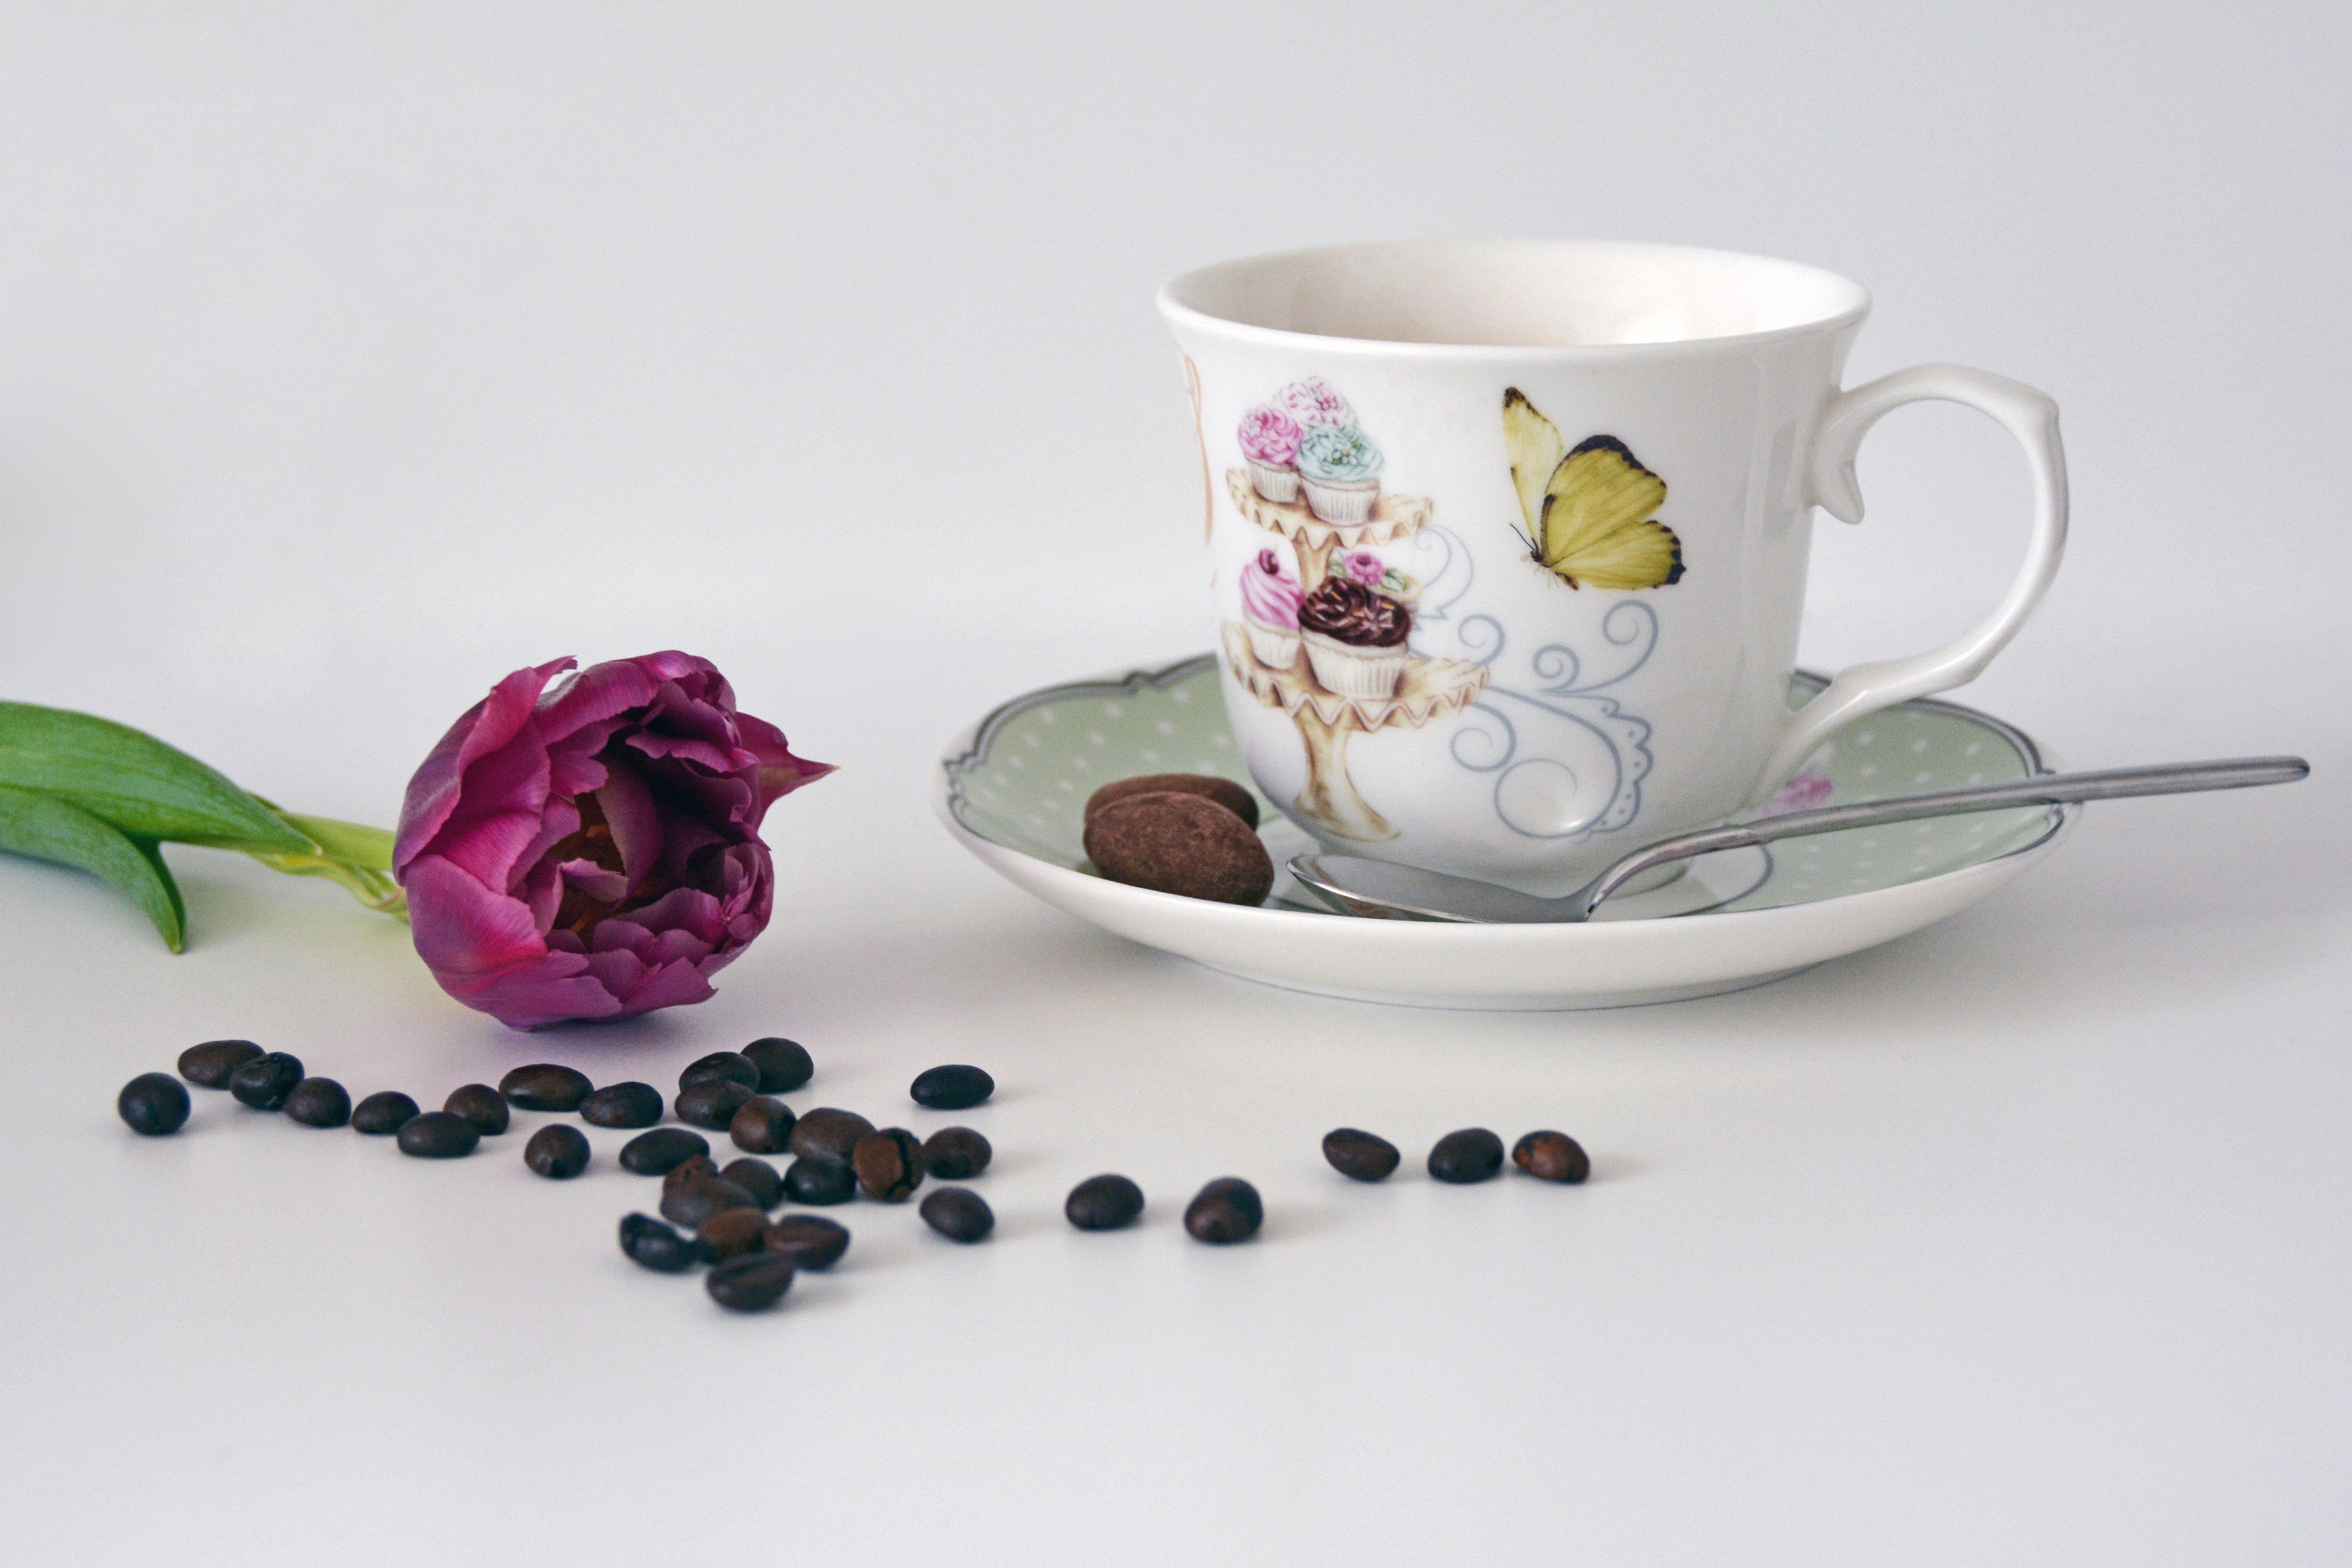
coffee, flower, cup, tulip, food, spring, saucer, ceramic, drink, coffee cup, tableware, art, break, porcelain, coffee break, coffee beans, good morning, spring fever, serveware